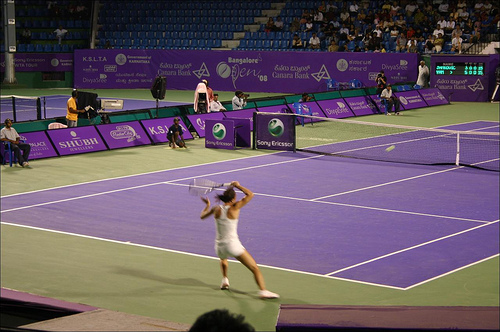
vận động viên tennis nữ đang cầm vợt đứng ngoài biên chuẩn bị đánh bóng